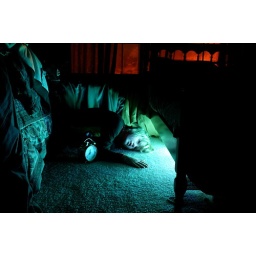
the blue light under the bed